Religion in Montenegro

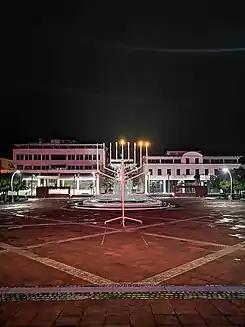
Hanukkah celebration in Podgorica

Eastern Orthodox Christianity is the dominant religion in Montenegro with 443,394 believers, which comprise 71.1% of the population. Adherents of Eastern Orthodoxy in Montenegro are predominantly ethnic Montenegrins and Serbs. Most of both ethnic Montenegrins and Serbs are adherents of the Serbian Orthodox Church and its dioceses in Montenegro: Metropolitanate of Montenegro and the Littoral, Eparchy of Budimlja and Nikšić, parts of Eparchy of Mileševa, and parts of Eparchy of Zahumlje and Herzegovina. Ethnic Montenegrins are divided into a majority adhering to the Serbian Orthodox Church and a minority adhering to the Montenegrin Orthodox Church, which is considered by the Serbian Orthodox Church and the other autocephalous Orthodox Churches as "a non-canonical" "schismatic", "heretical," and a "political fabrication" Orthodox church.